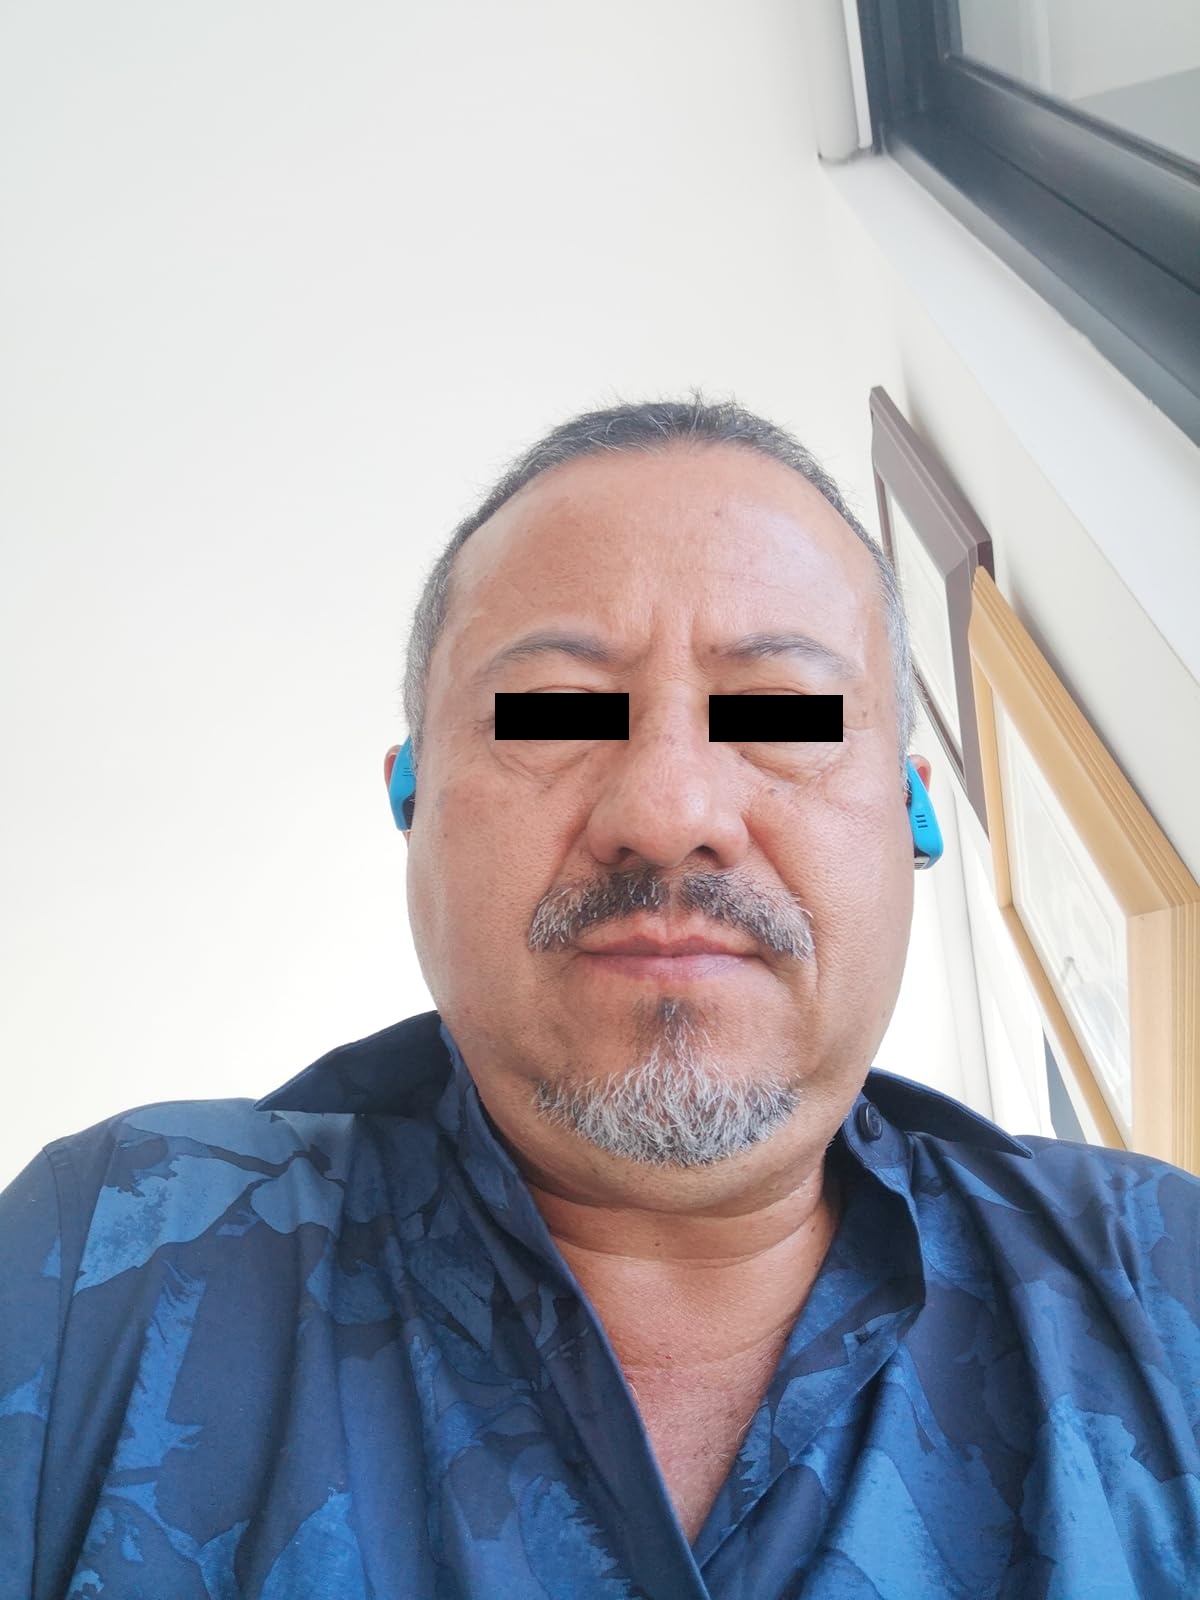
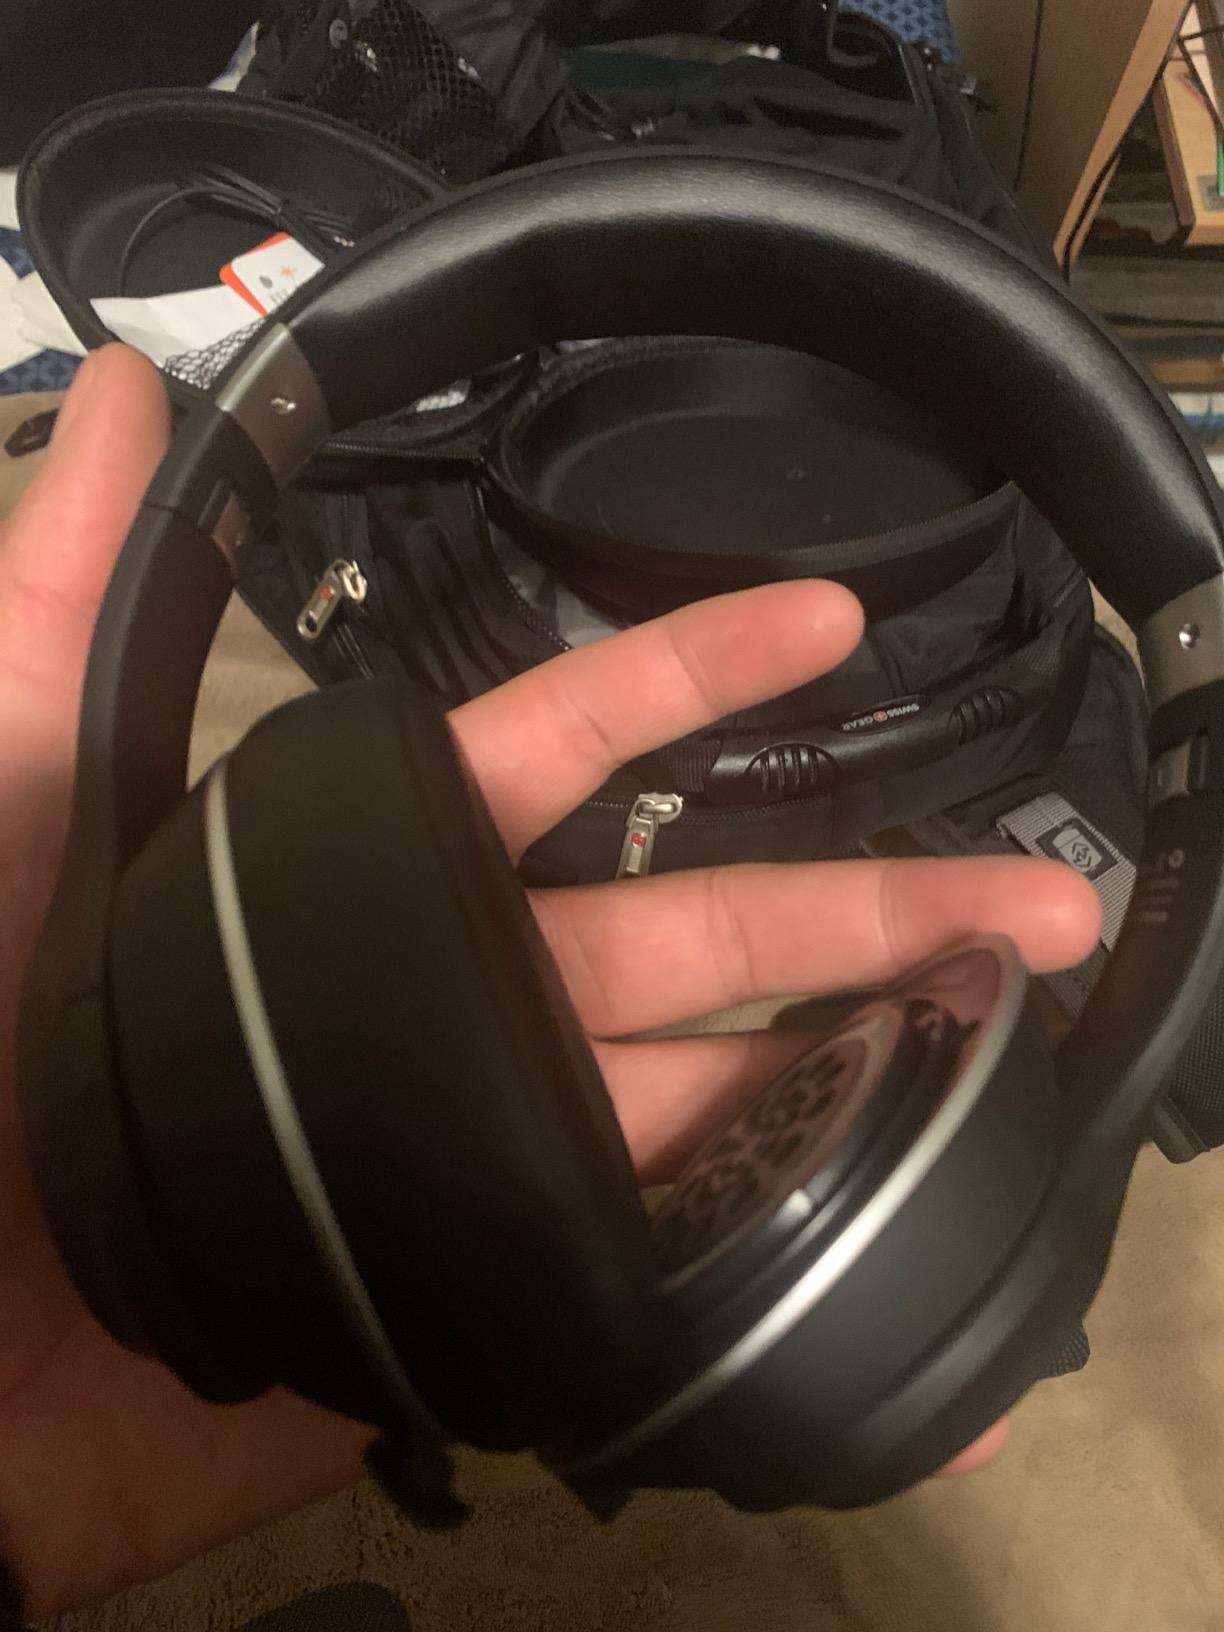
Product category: headphones
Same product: no